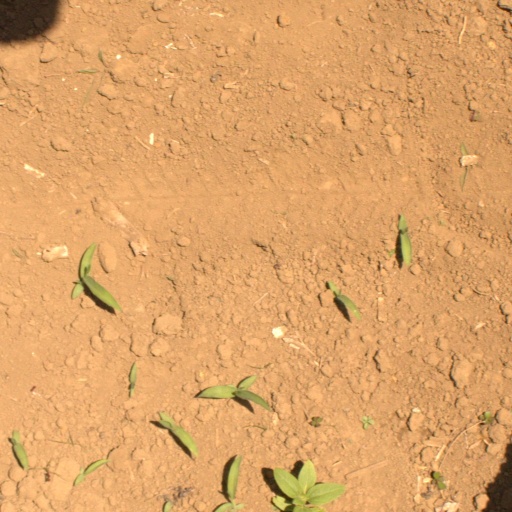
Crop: Jerusalem artichoke